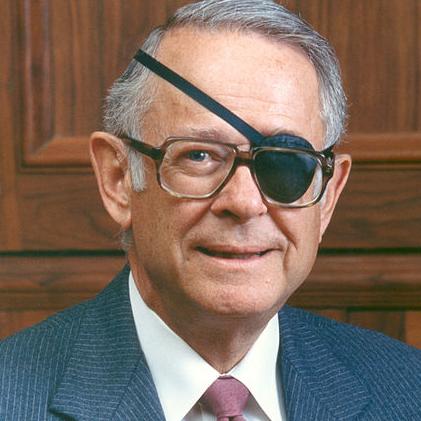
Age: 57